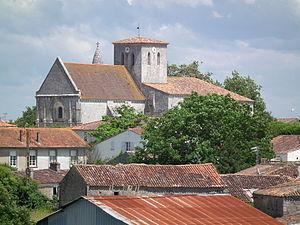
Vue du village de Meursac, dominé par son église des XIIe et XIIIe siècles.
Meursac est une commune du Sud-Ouest de la France située dans le département de la Charente-Maritime. Ses habitants sont appelés les Meursacais et les Meursacaises.